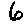
Label: 6